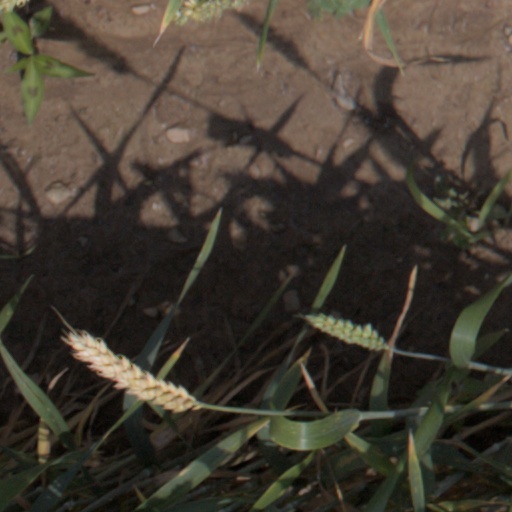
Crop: wheat